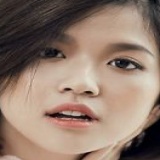
ca sĩ Suni Hạ Linh